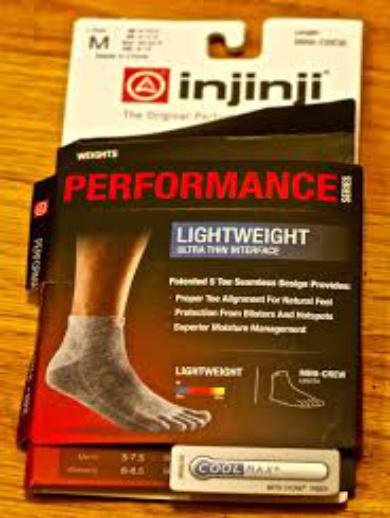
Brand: Injinji
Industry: Clothes